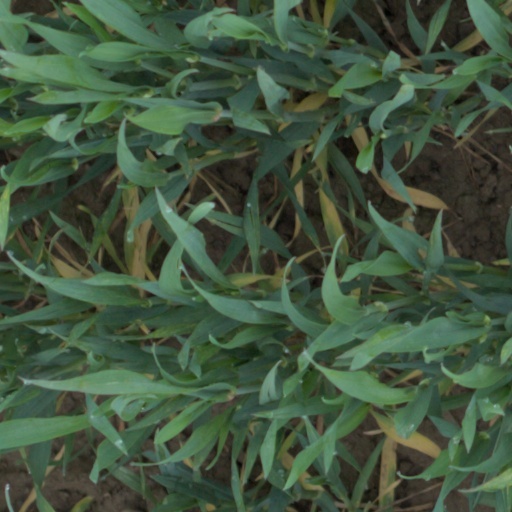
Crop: wheat